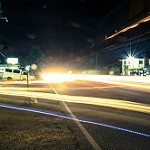
Label: street